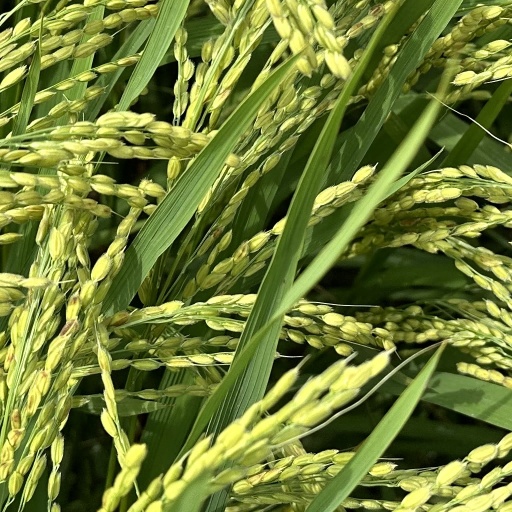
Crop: rice